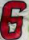
Number: 6